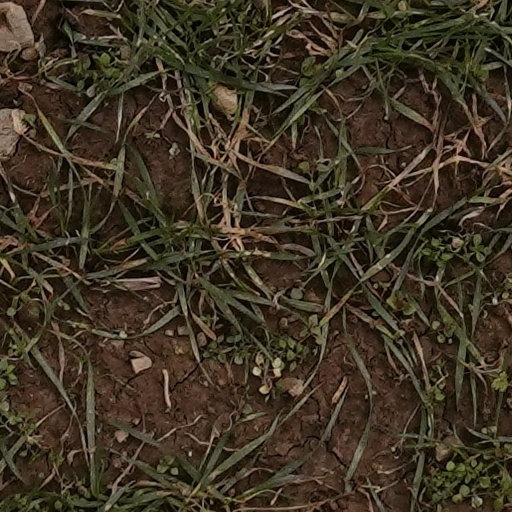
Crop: wheat